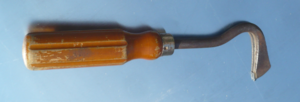
Une griffe, outil utilisé par les couvreurs pour couper le zinc.
Un couvreur-zingueur est un professionnel du bâtiment qui s'occupe des zingueries.
La griffe de zingueur est un outil manuel spécifique du couvreur-zingueur.